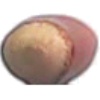
Label: hazelnut